Percival Willoughby

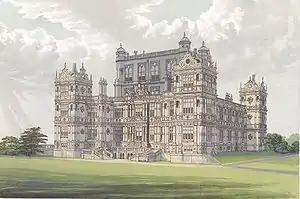
Wollaton Hall from the park

Willoughby was drawn into the Newfoundland Company venture by John Slany, to whom he was heavily in debt. Appointed to the council which managed the company's affairs in 1610, he sent his third son Thomas to Cuper's Cove in 1612 along with Henry Crout and six apprentices.